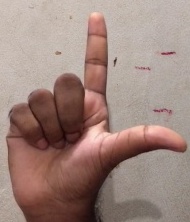
ASL sign: L